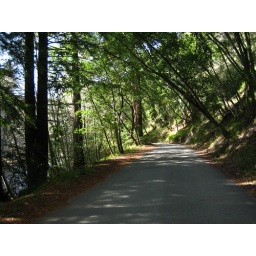
I just enjoyed walking along this route... if only the roads in LA were this scenic. ^^;